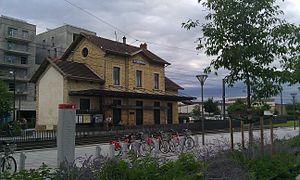
Vue de la gare de Villeurbanne, ancienne gare du Chemin de Fer de l'Est Lyonnais (CFEL). Arrêt du tram T3 du réseau TCL. Station Vélo'v.
La rafle des Villeurbannais est une arrestation massive de civils qui s'est déroulée à Villeurbanne le 1ᵉʳ mars 1943.